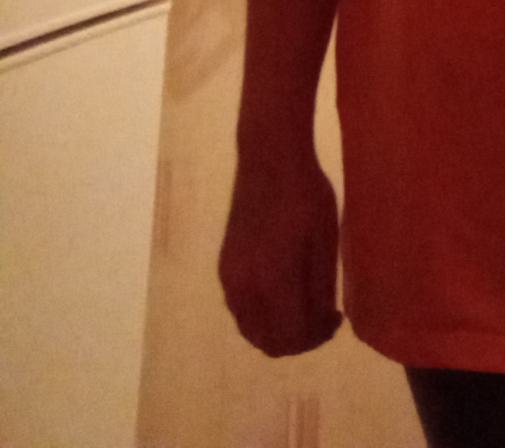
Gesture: no_gesture